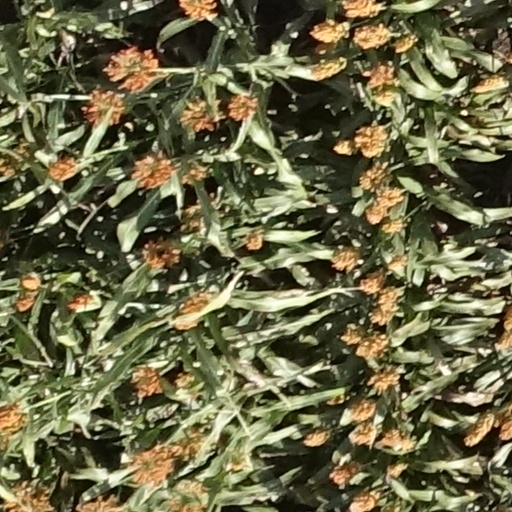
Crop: sorghum